Carlo Carli (Italian politician)

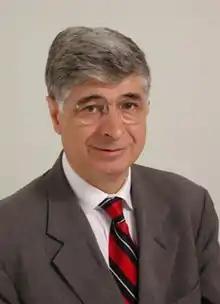
Carlo Carli

Carlo Carli (born 13 December 1945, Pietrasanta, Lucca) is an Italian politician.